Hell in a Cell (2015)

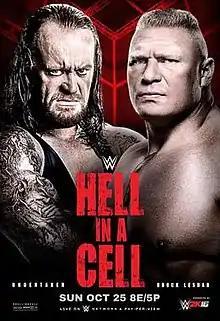
Promotional poster featuring Brock Lesnar and The Undertaker

The 2015 Hell in a Cell was a professional wrestling pay-per-view (PPV) and livestreaming event produced by WWE. It was the seventh annual Hell in a Cell and took place on October 25, 2015, at Staples Center in Los Angeles, California. The event was the first WWE pay-per-view, other than SummerSlam, to be held in the city of Los Angeles since No Way Out in February 2007. This was also the last Hell in a Cell event to be held before the reintroduction of the brand extension in July 2016.